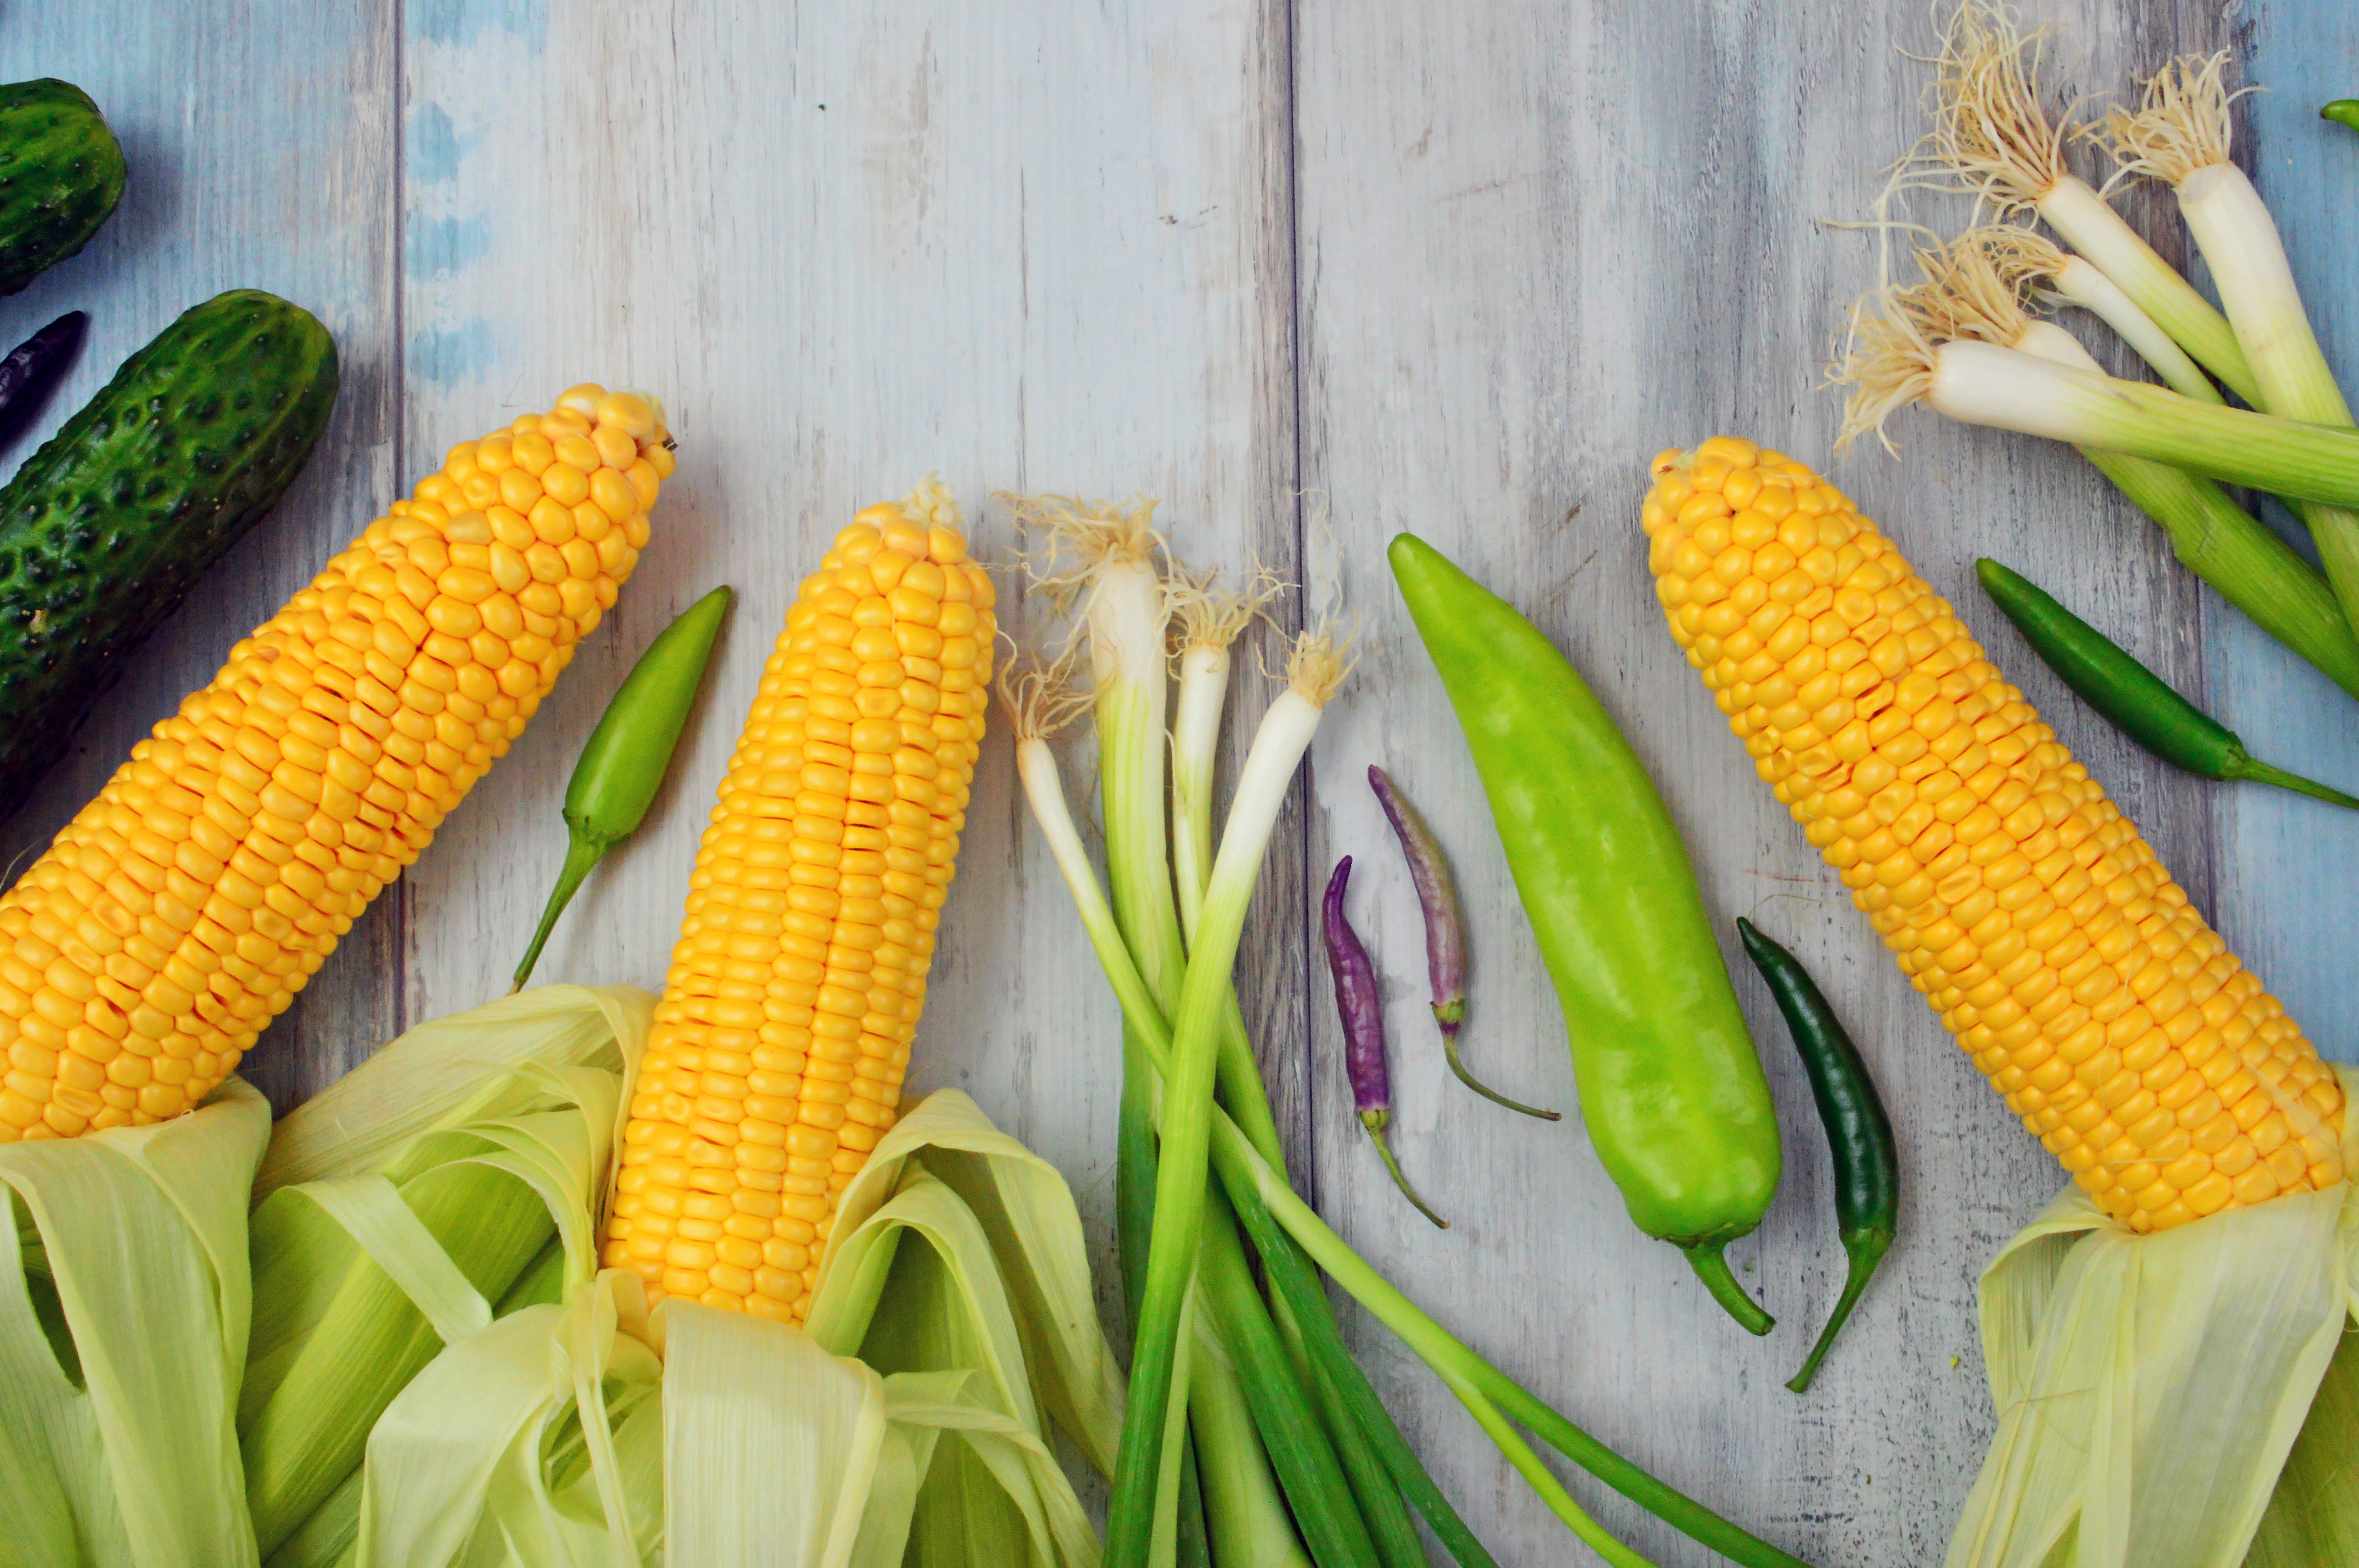
vegetables, summer, food, vegetable, background, organic, fresh, table, red, healthy, harvest, diet, cooking, fruit, space, green, wood, health, color, tomato, wooden, produce, herbs, pepper, agriculture, sweet corn, corn on the cob, yellow, maize, vegetarian food, local food, summer squash, zucchini, commodity, natural foods, squash, food grain